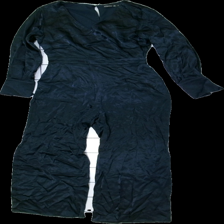
View: front
Type: Top
Category: Ladies
Brand: Not in the list
Brand text on label: Stockh LM
Colors: Blue
Material: 100% viskos
Cut: V-collar
Size: 36
Season: All
Price range: 50-100
Recommended usage: Reuse
Description: Mörk blå byxdress